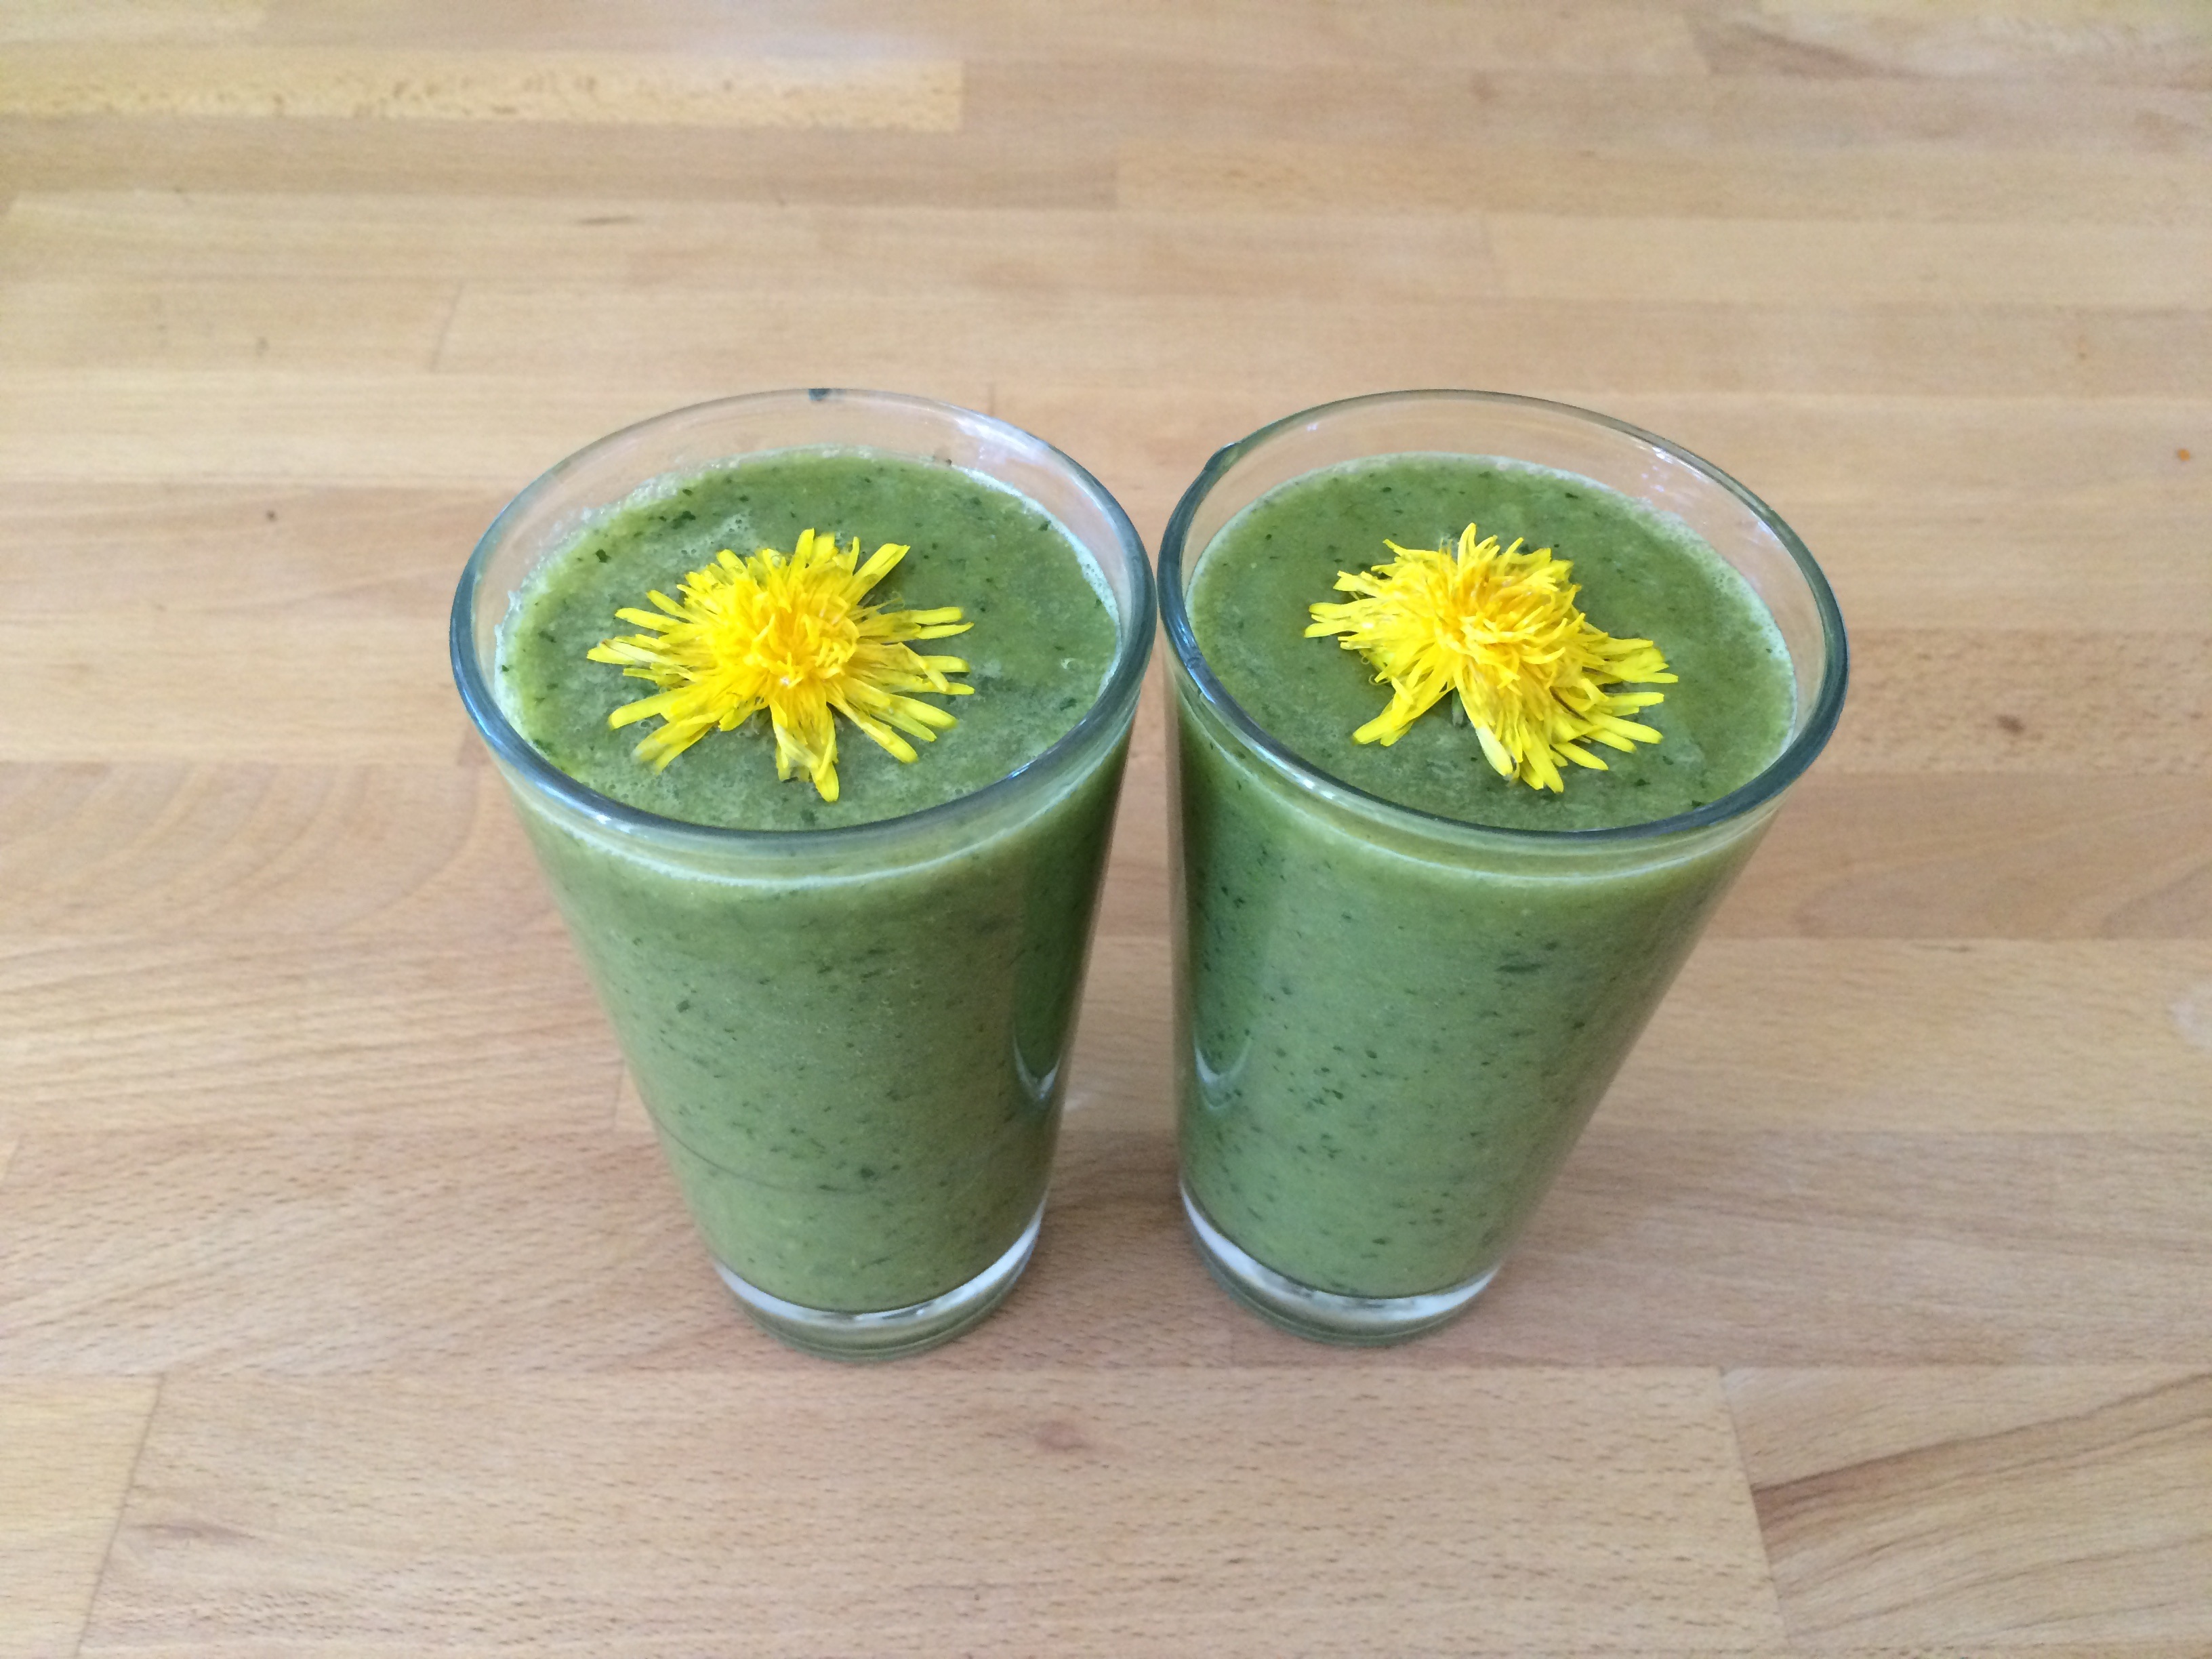
plant, flower, food, green, herb, produce, drink, healthy, smoothie, juice, mixer, vegan, flowerpot, vital substances, bio, flowering plant, vitaminhaltig, green smoothie, land plant